Indo-Surinamese

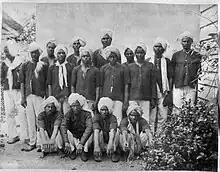
Indian indentured labourers

During the British Raj, many Indians were sent to other British colonies for work. After the abolition of slavery in the Dutch colony of Suriname, the Dutch government signed a treaty with the United Kingdom on the recruitment of contract workers. Indians began migrating to Suriname in 1873 from what was then British India as indentured labourers, Mostly from the Northern part consisting of modern-day Uttar Pradesh, Bihar and Bengal and in smaller numbers Haryana, Punjab and Tamil Nadu. However, among the immigrants there were also labourers from other parts of South Asia, such as present-day Afghanistan, Bangladesh and Nepal.